Ewaldsgade

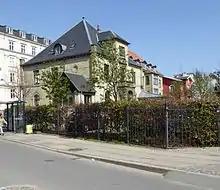
No. 7-9 seen from Åboulevard

Frederik Christopher Bülow's own house is located at No. 5. It was completed in 1852 to a Historicist design by Niels Sigfred Nebelong. The building was listed on the Danish registry of protected buildings and places by the Danish Heritage Agency in 1978. The two adjacent villas at No. 7 and No. 9 are also listed. No. 9 is from 1859 and was designed by the architect Johan Daniel Herholdt for his own use. Np. 7 is from 1863 and was designed by the master builder and architect Johan Jacob Deuntzer.